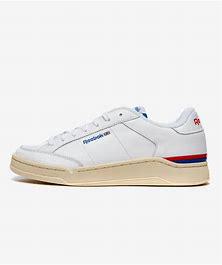
Brand: Reebok
Model: Ad Court